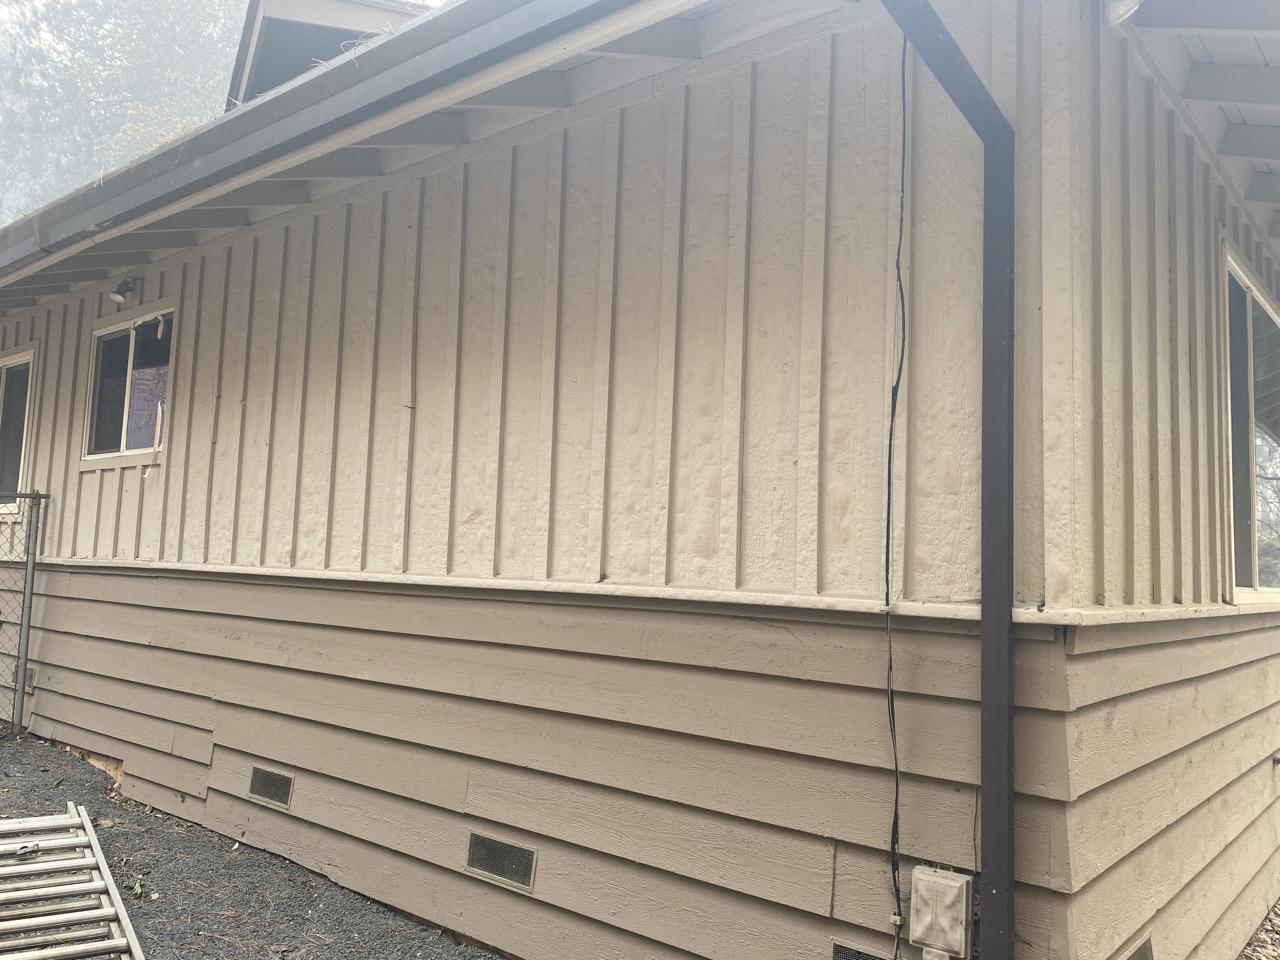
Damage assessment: affected